Mrs. Chatterjee vs Norway

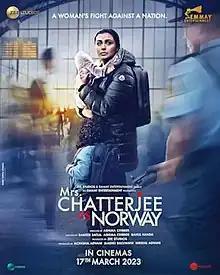
Theatrical release poster

Mrs. Chatterjee vs Norway is a 2023 Indian Hindi-language legal drama film written and directed by Ashima Chibber starring Rani Mukerji, Anirban Bhattacharya, Neena Gupta, and Jim Sarbh. The film is inspired by the real-life story of Anurup Bhattacharya and Sagarika Chakraborty, an Indian immigrant couple whose children were taken away by Norwegian authorities in 2011.